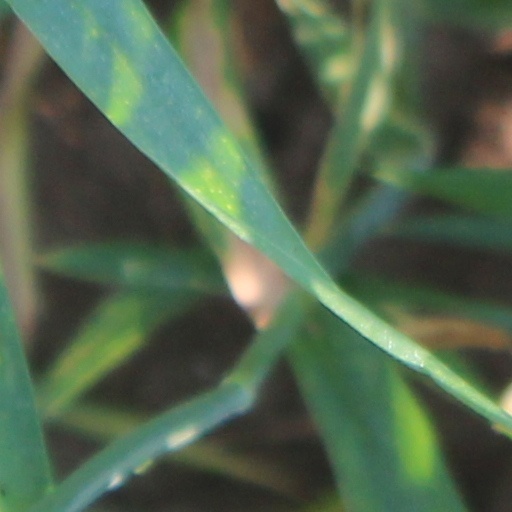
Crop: wheat